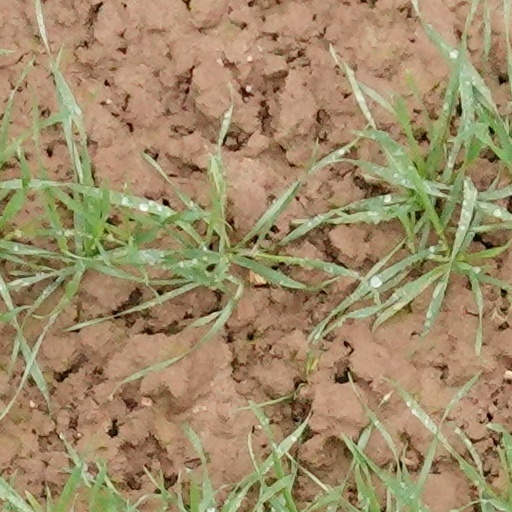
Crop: wheat